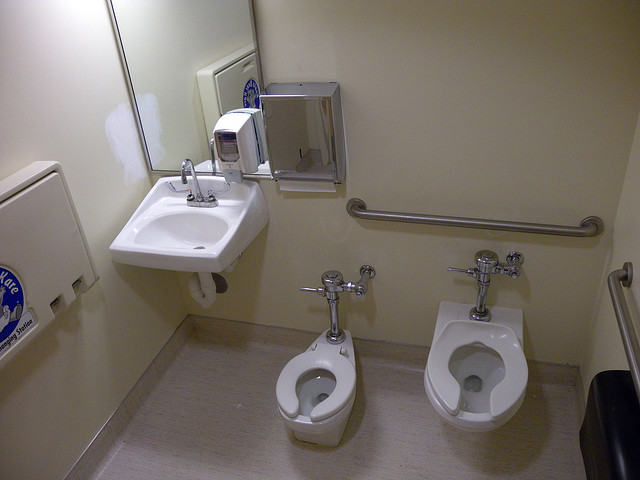
user: Given an image and a question. Answer the question in a short answer. Question: What kind of facility is this? Short Answer:
assistant: bathroom